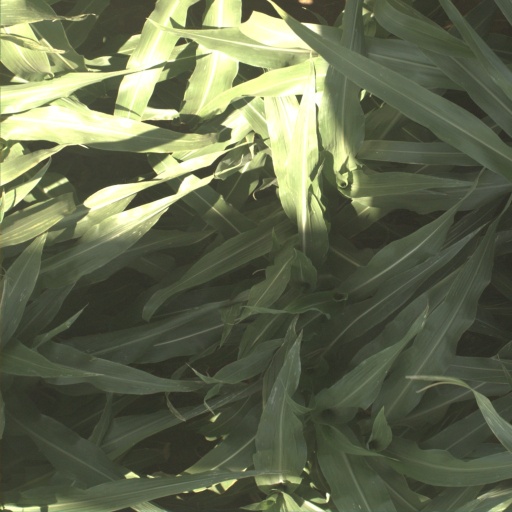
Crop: sorghum